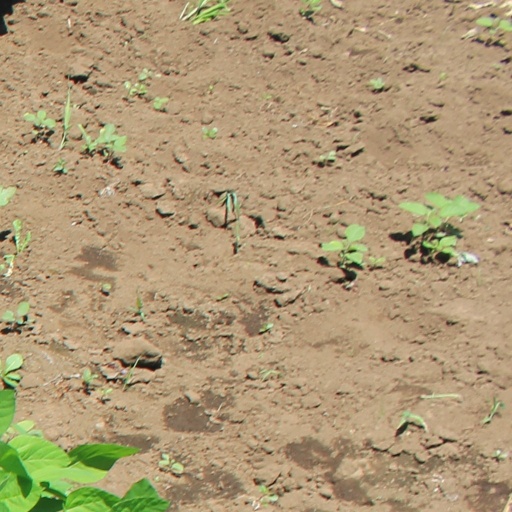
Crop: soybean